Çelebi Sultan Mehmed Mosque

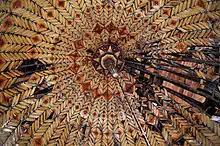
The inner wooden roof with the interior dome

From its layout, the building was apparently originally designed to be crowned by two large domes on the entrance axis, flanked by two smaller ones, while provision was made for addition of a portico surmounted by three smaller domes. The original design was abandoned and was replaced by a lead-covered wooden roof in the shape of a four-sided pyramid, which survives to this day. An interior roof of veneered wooden planks with a cupola, suspended below the actual roof, was added in the 17th century.